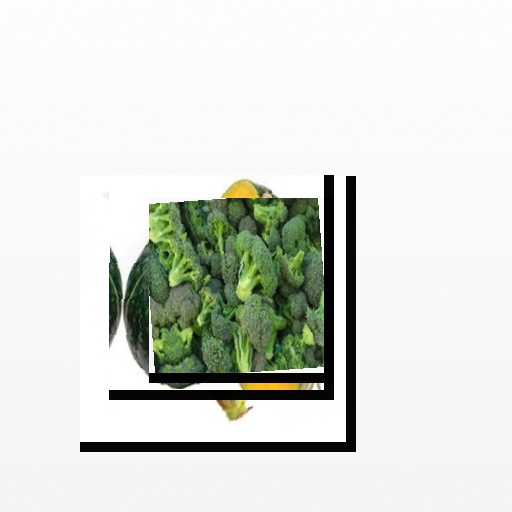
Food items: broccoli, pumpkin, fig